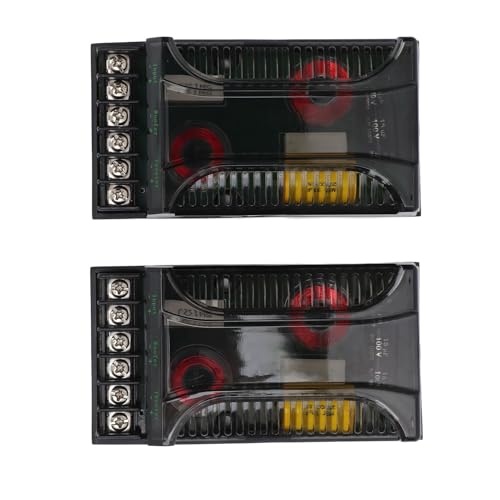
2 st. 2 Way Auto Audio Crossover Overcurrent Protection Universele Heat Dissipatie Speaker Frequentie Divider
Houd de geluidsnauwkeurigheid Redelijke bedrading, mooie componenten om het juiste geluid te garanderen om uw ervaring te verbeteren, zeer praktische Overstroomde bescherming Uitstekende geluidsversterkingstool met overstroombeveiliging kan zorgen voor veilig gebruik en betrouwbaar gebruik Verbeter de baszak De cross-over bestaat uit een bas-inductor en een magneet, die de afbuiging van de bas kan verbeteren en een soldeerloze plug kan lokaliseren Exquise afwerking Hoogglans dubbellaags warmte-dissipatie ABS kunststof behuizing, uitstekende afwerking en zeer zorgvuldige materialen Functie: 1. Behoud geluidsnauwkeurigheid: Redelijke bedrading, mooie componenten om het juiste geluid te garanderen om uw ervaring te verbeteren, zeer praktisch. 2. Verbeter bass sagging: De crossover bestaat uit een basinductor en een magneet, die het verzakking van de bas kan verbeteren en een soldeerloze plug kan vinden. 3. Uitstekende afwerking: hoogglans dubbele laag warmtedissipatie ABS plastic behuizing, uitstekende afwerking en zeer zorgvuldige materialen. 4. Overstroomde bescherming: uitstekende geluidsversterker met overstroomde bescherming kan zorgen voor veilig gebruik en betrouwbaar gebruik. 5. Gemakkelijk te gebruiken: de frequentieverdeler van de autoluidspreker is eenvoudig te gebruiken, sluit de bijbehorende lijn aan en u kunt deze onmiddellijk aandraaien. Specificatie: Itemtype: Autoluidspreker Frequentie Distributeur Kleur: zwart Materiaal: ABS, metaal Output vermogen: 100 W Spanning: 12 V Maximale vermogen: 300 W Product Toepassing Bereik: Algemeen Gebruik Pakketlijst: 2 x Autoluidspreker Frequentie Distributeur Productinformatie: Beste verkopers rang: 415,602 in Elektronica en Foto (zie boven 100 in Elektronica en Foto) 44 in Auto Audio Crossovers Kleur: Zwart Compatibele apparaten: Persoonlijke computer, smartphone, laptop, tablet, televisie Controlemethode: App Klantbeoordelingen: 5.0 van de 5 sterren Datum voor het eerst beschikbaar: 1 september 2022 Gegarandeerde software-updates tot: onbekend Inbegrepen onderdelen: 2 Autoluidsprekers Frequentieverdelers Is waterdicht: Waar Itemgewicht: 360 g Aantal artikelen: 1 Stroombron: Gestookt elektrisch Afmetingen van het product: 24 x 16 x 6 cm; 360 g Speakergrootte: 1 inch Surround-geluidskanaalconfiguratie: 1,0 Waterbestendigheid: Niet waterbestendig Audio-uitvoermodus: Stereo Connectiviteitstechnologie: bedraad Invoerspanning: 12 Volt Materiaal: ABS-acrylonitril butadieenstyrene Montagetype: Aankoppelen Aanbevolen toepassingen voor het product: Voor gebruik met auto-audiosystemen Maximale uitgangsvermogen van de luidspreker: 300 Watt Speakertype: Onderdeel
Brand: Mijn winkel
Category: Electronics > Audio > Audio Components > Signal Processors > Crossovers